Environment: real
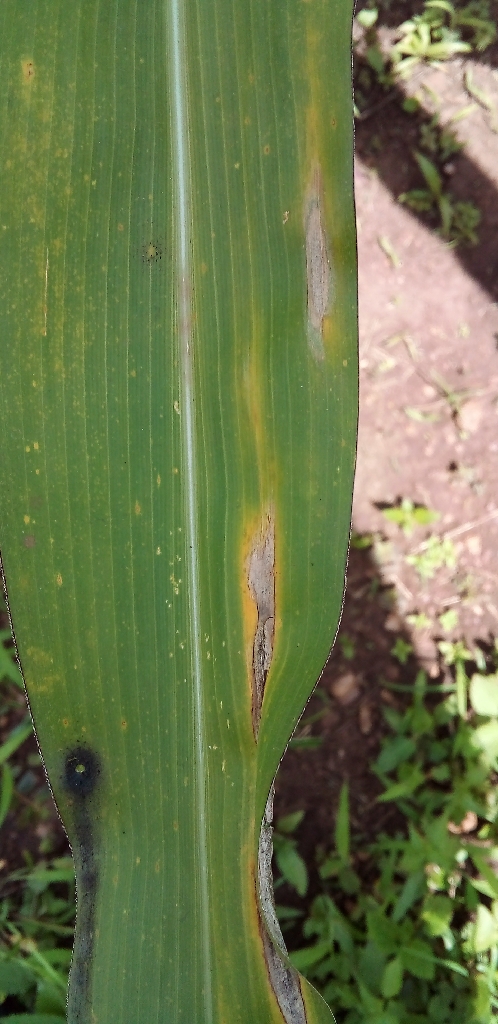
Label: northern_corn_leaf_blight